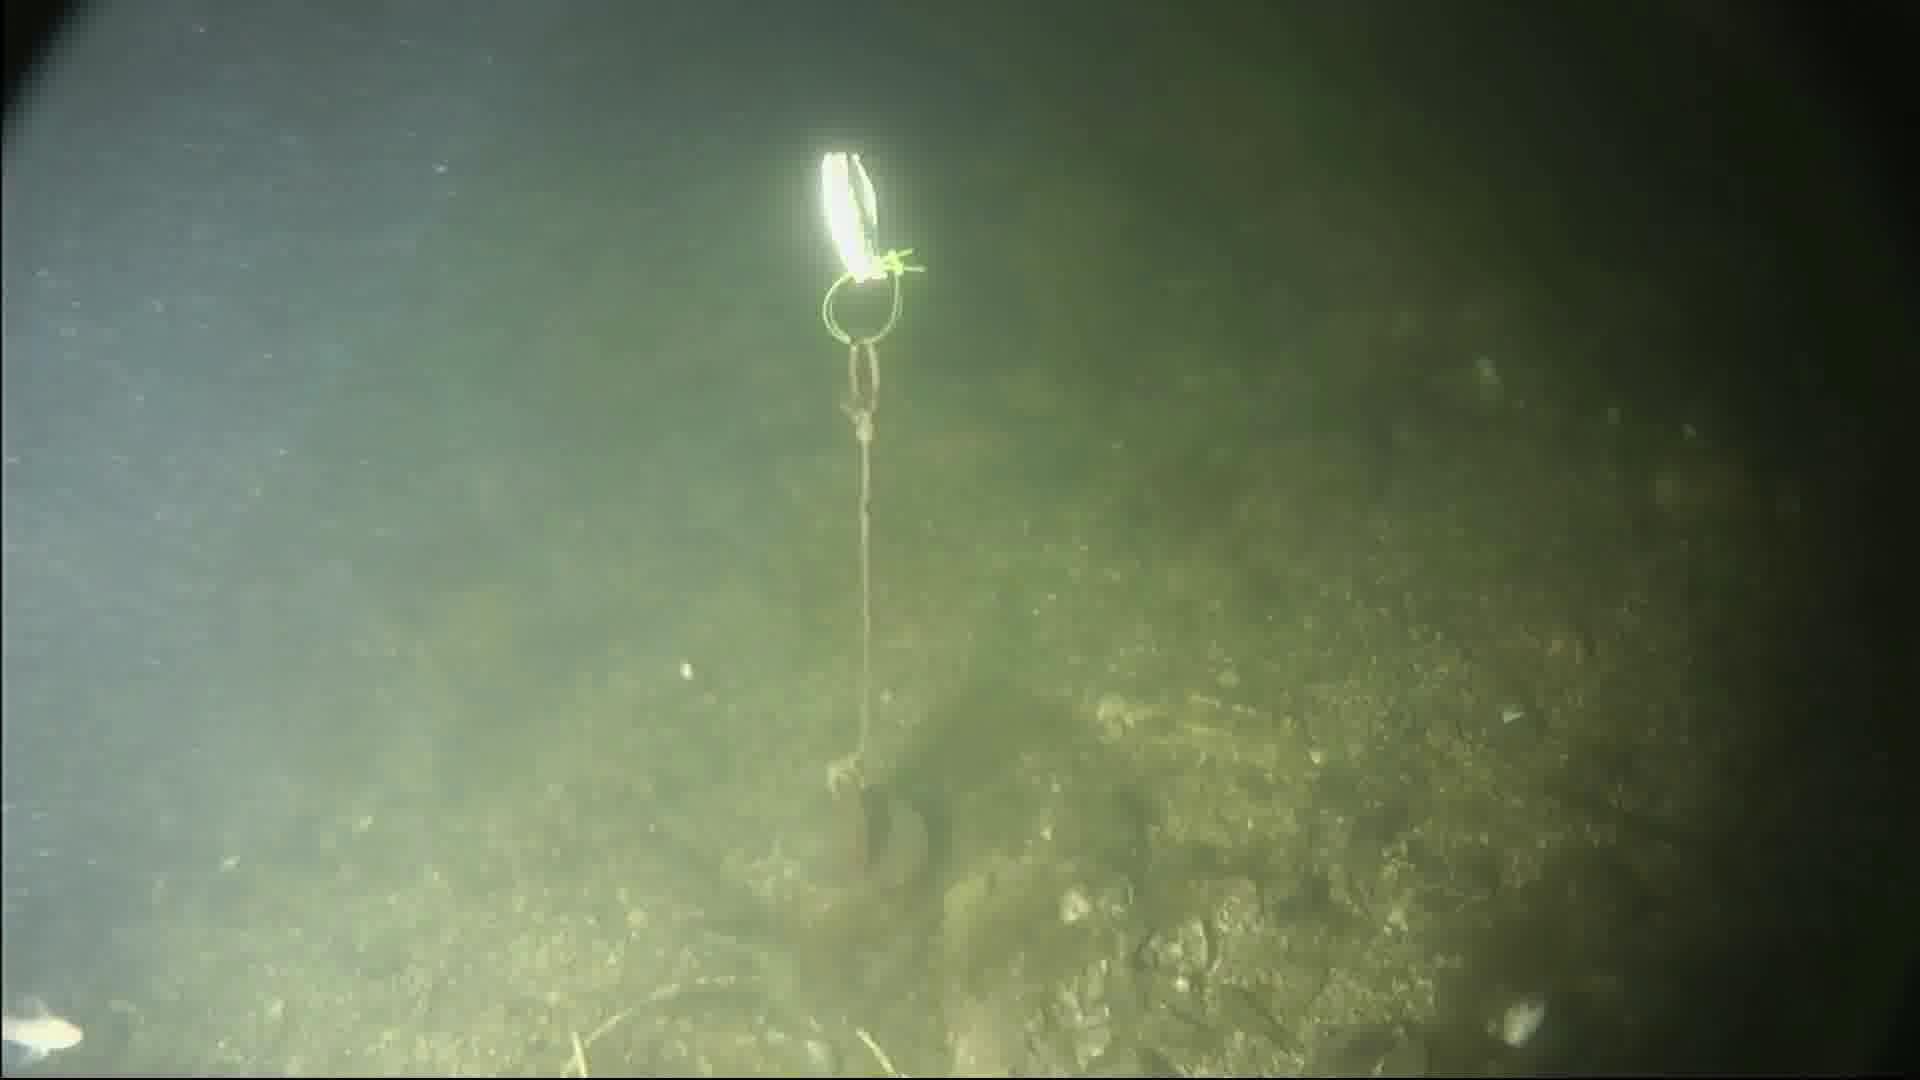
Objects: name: small_fish